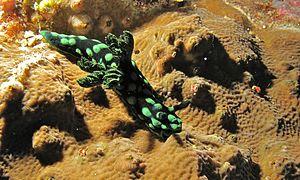
Nembrotha cristata est une espèce de nudibranche de la famille des Polyceridae.